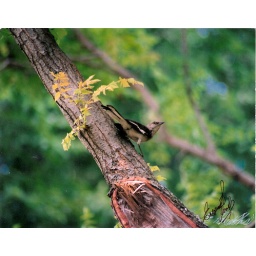
Simply a bird in a tree